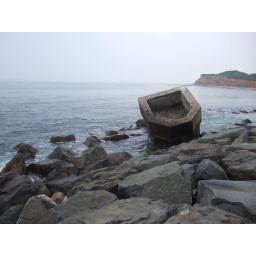
Huge rocks near the lighthouse